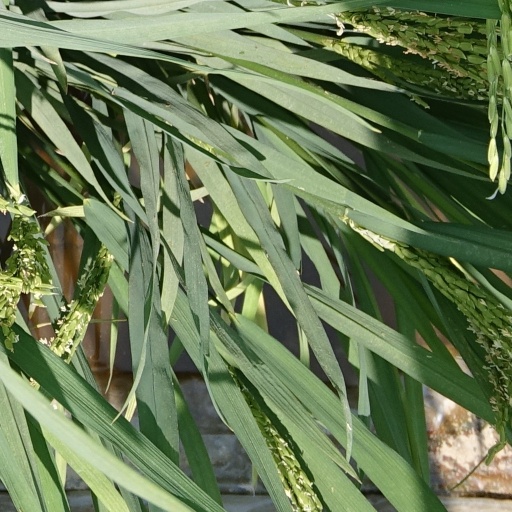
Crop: rice